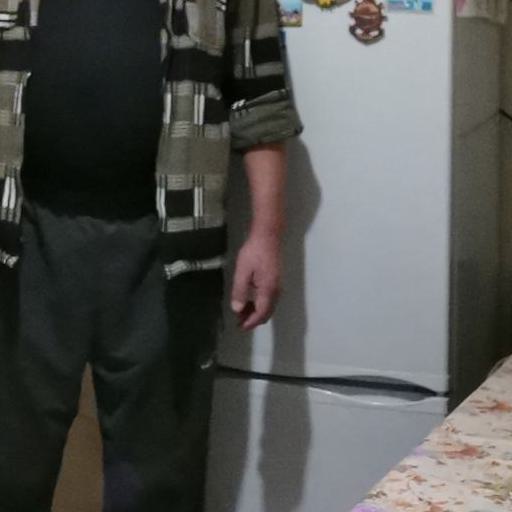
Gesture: no_gesture